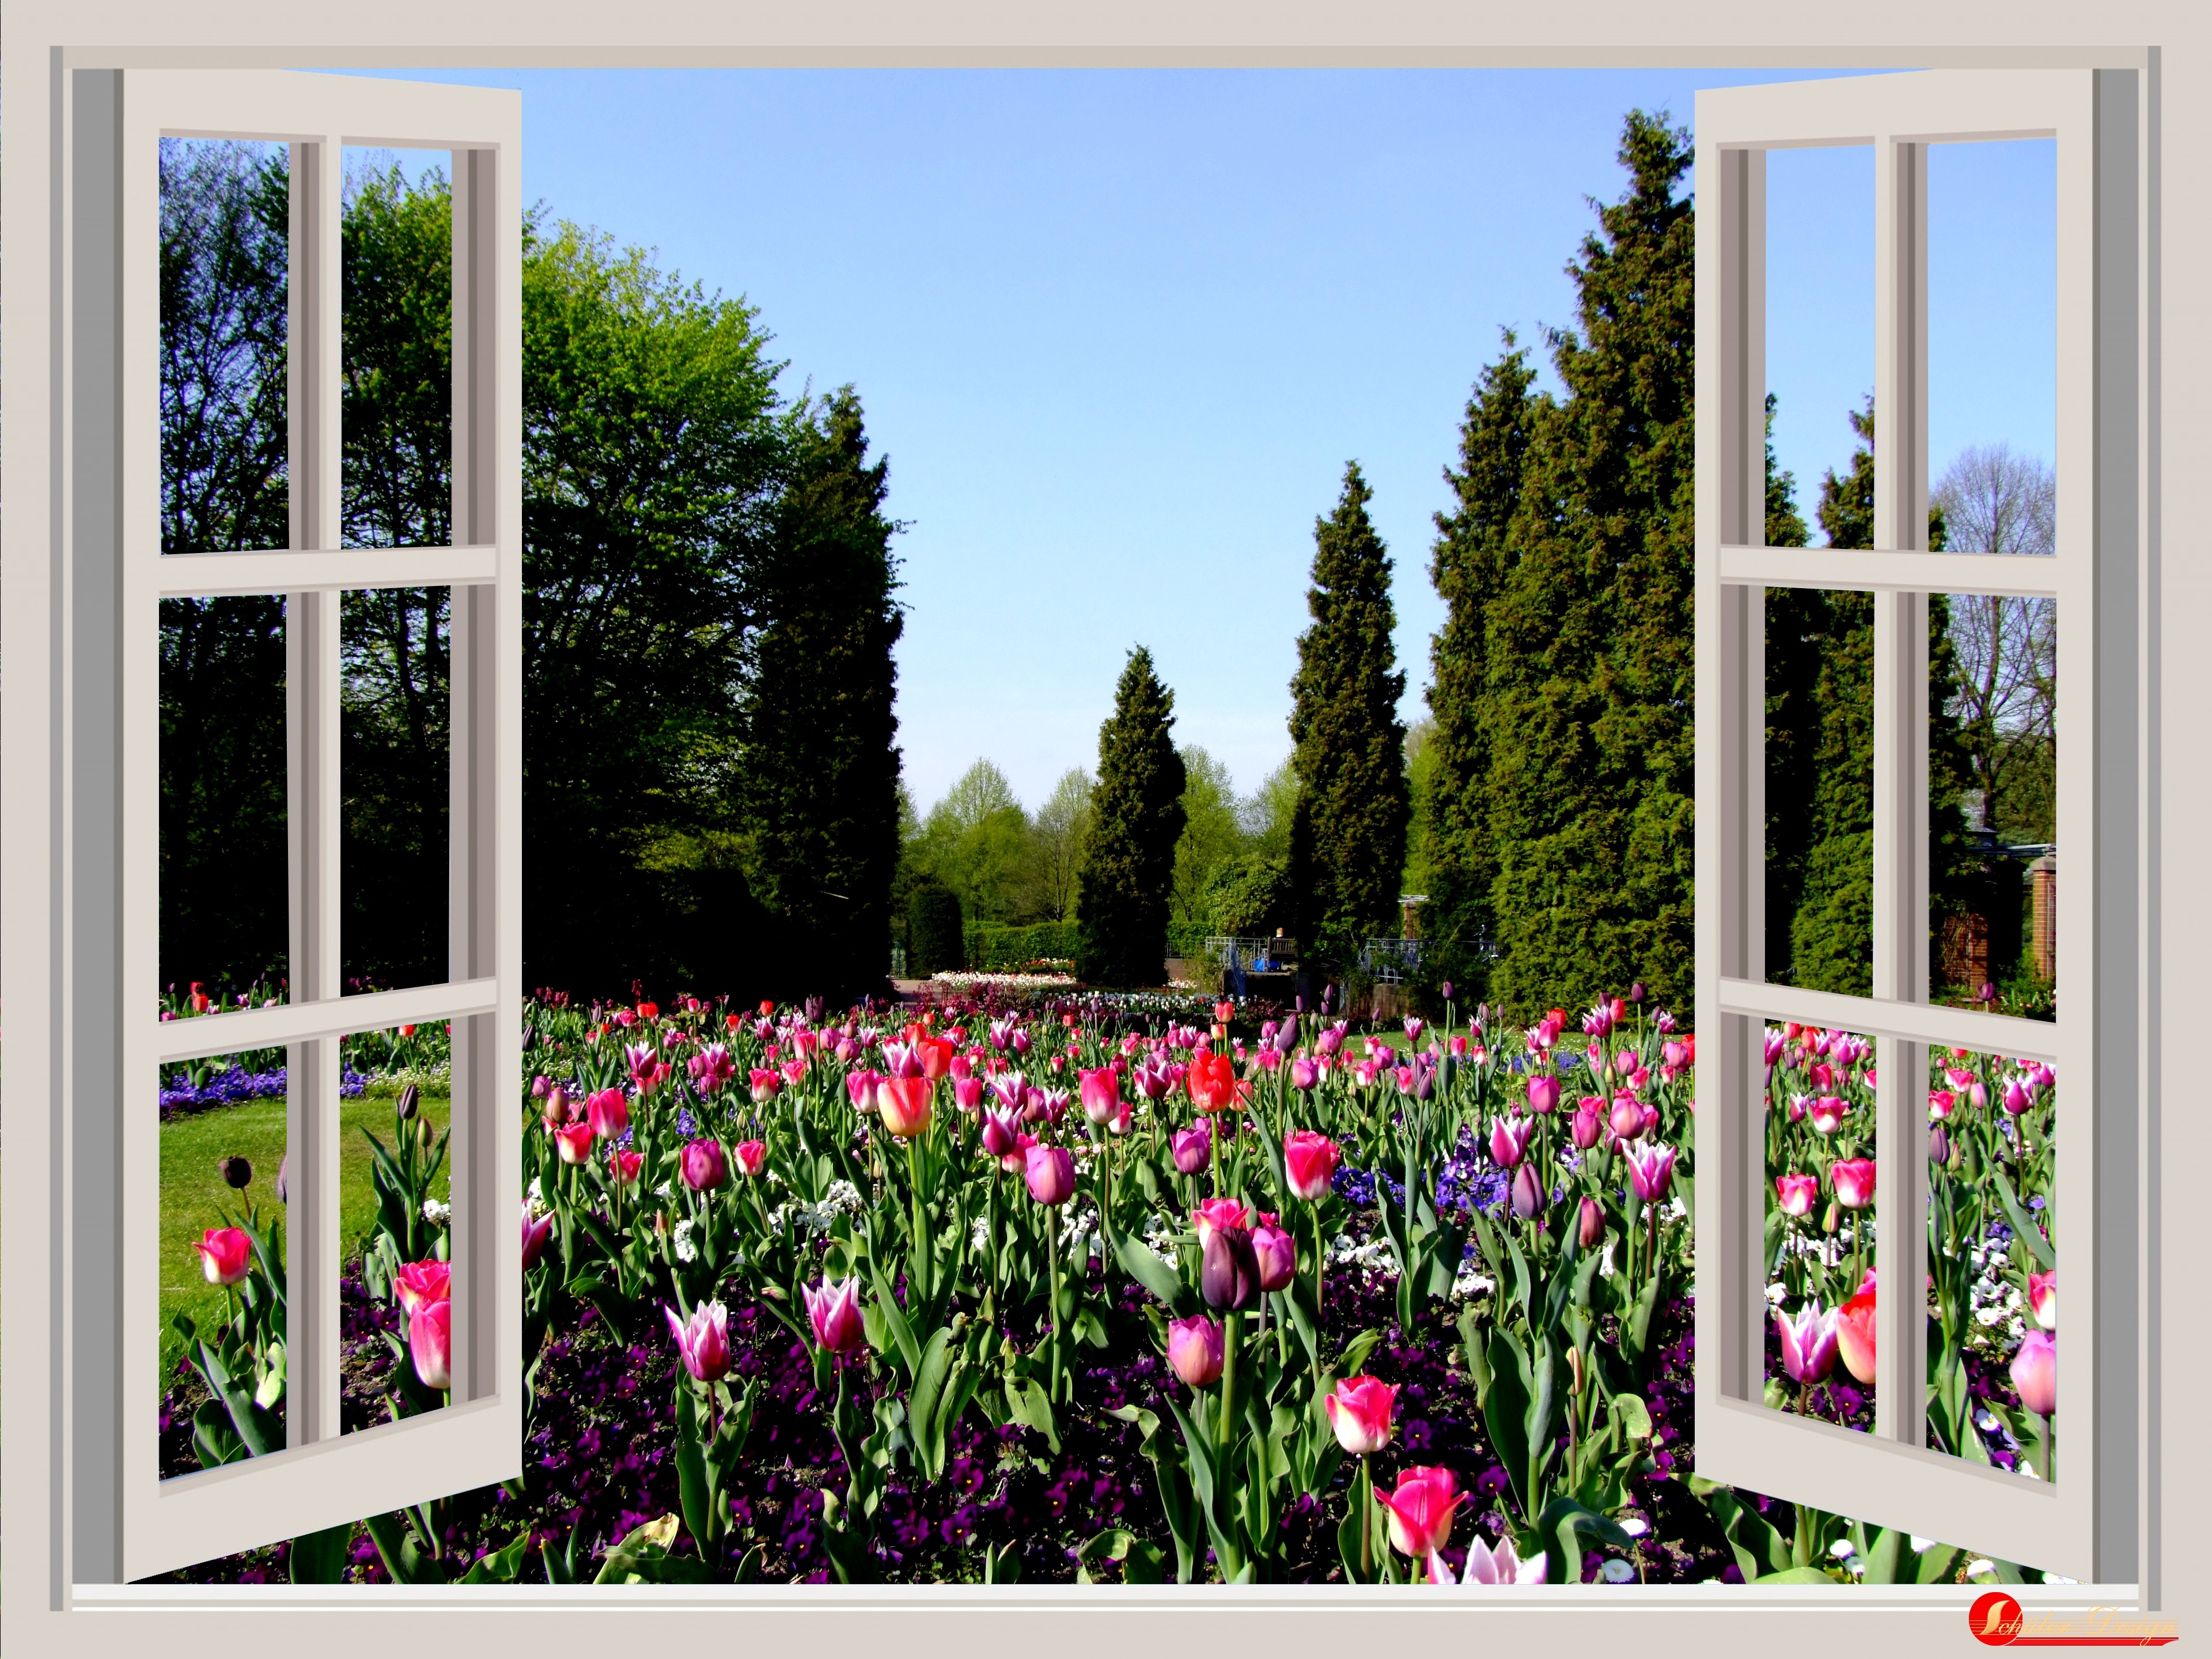
sky, lawn, flower, window, home, spring, red, park, backyard, botany, colorful, garden, flora, flowers, flower bed, outlook, germany, tulips, yard, photo montage, dusseldorf, tulip field, tulip sea, tulip bed, south park